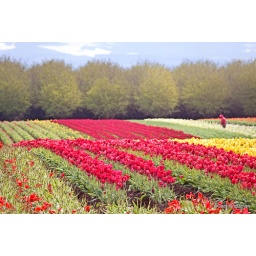
April tulips stretch across a field backed by fruit trees and the Cascade Mountains in Oregon.